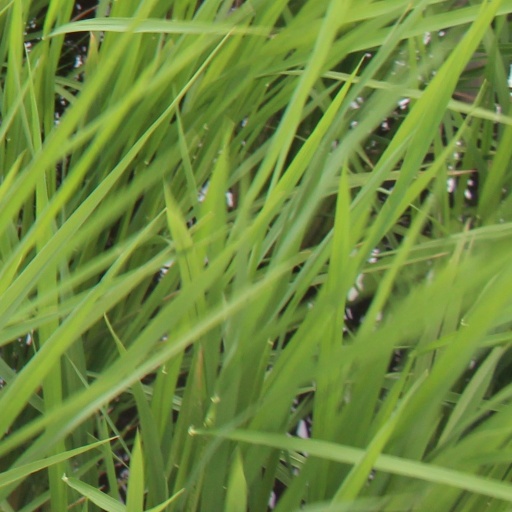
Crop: rice